Købmagergade 7

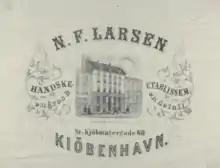
Advert for N. F. Larsen

The new owner of the property at Jøbmagergade No. 68 was glovemaker Niels Frederik Larsen. Larsen had founded his company on 1 April 1843. He lived in the building from 1871 until his death in 1881. The shop was continued by his family after his death. The company was then continued by his sons, Carl L. Larsen (born 1847) and Fr. J. Larsen (born 1854).